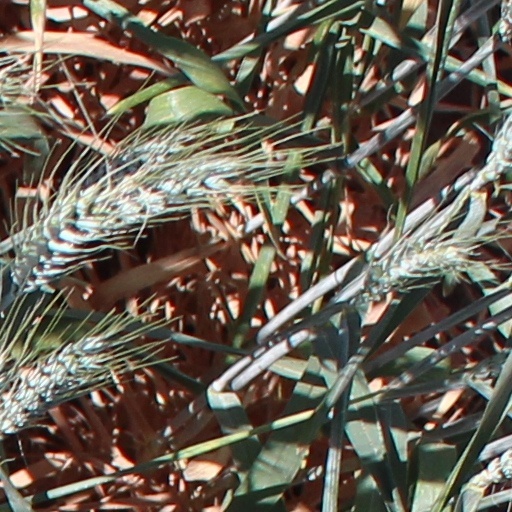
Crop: wheat